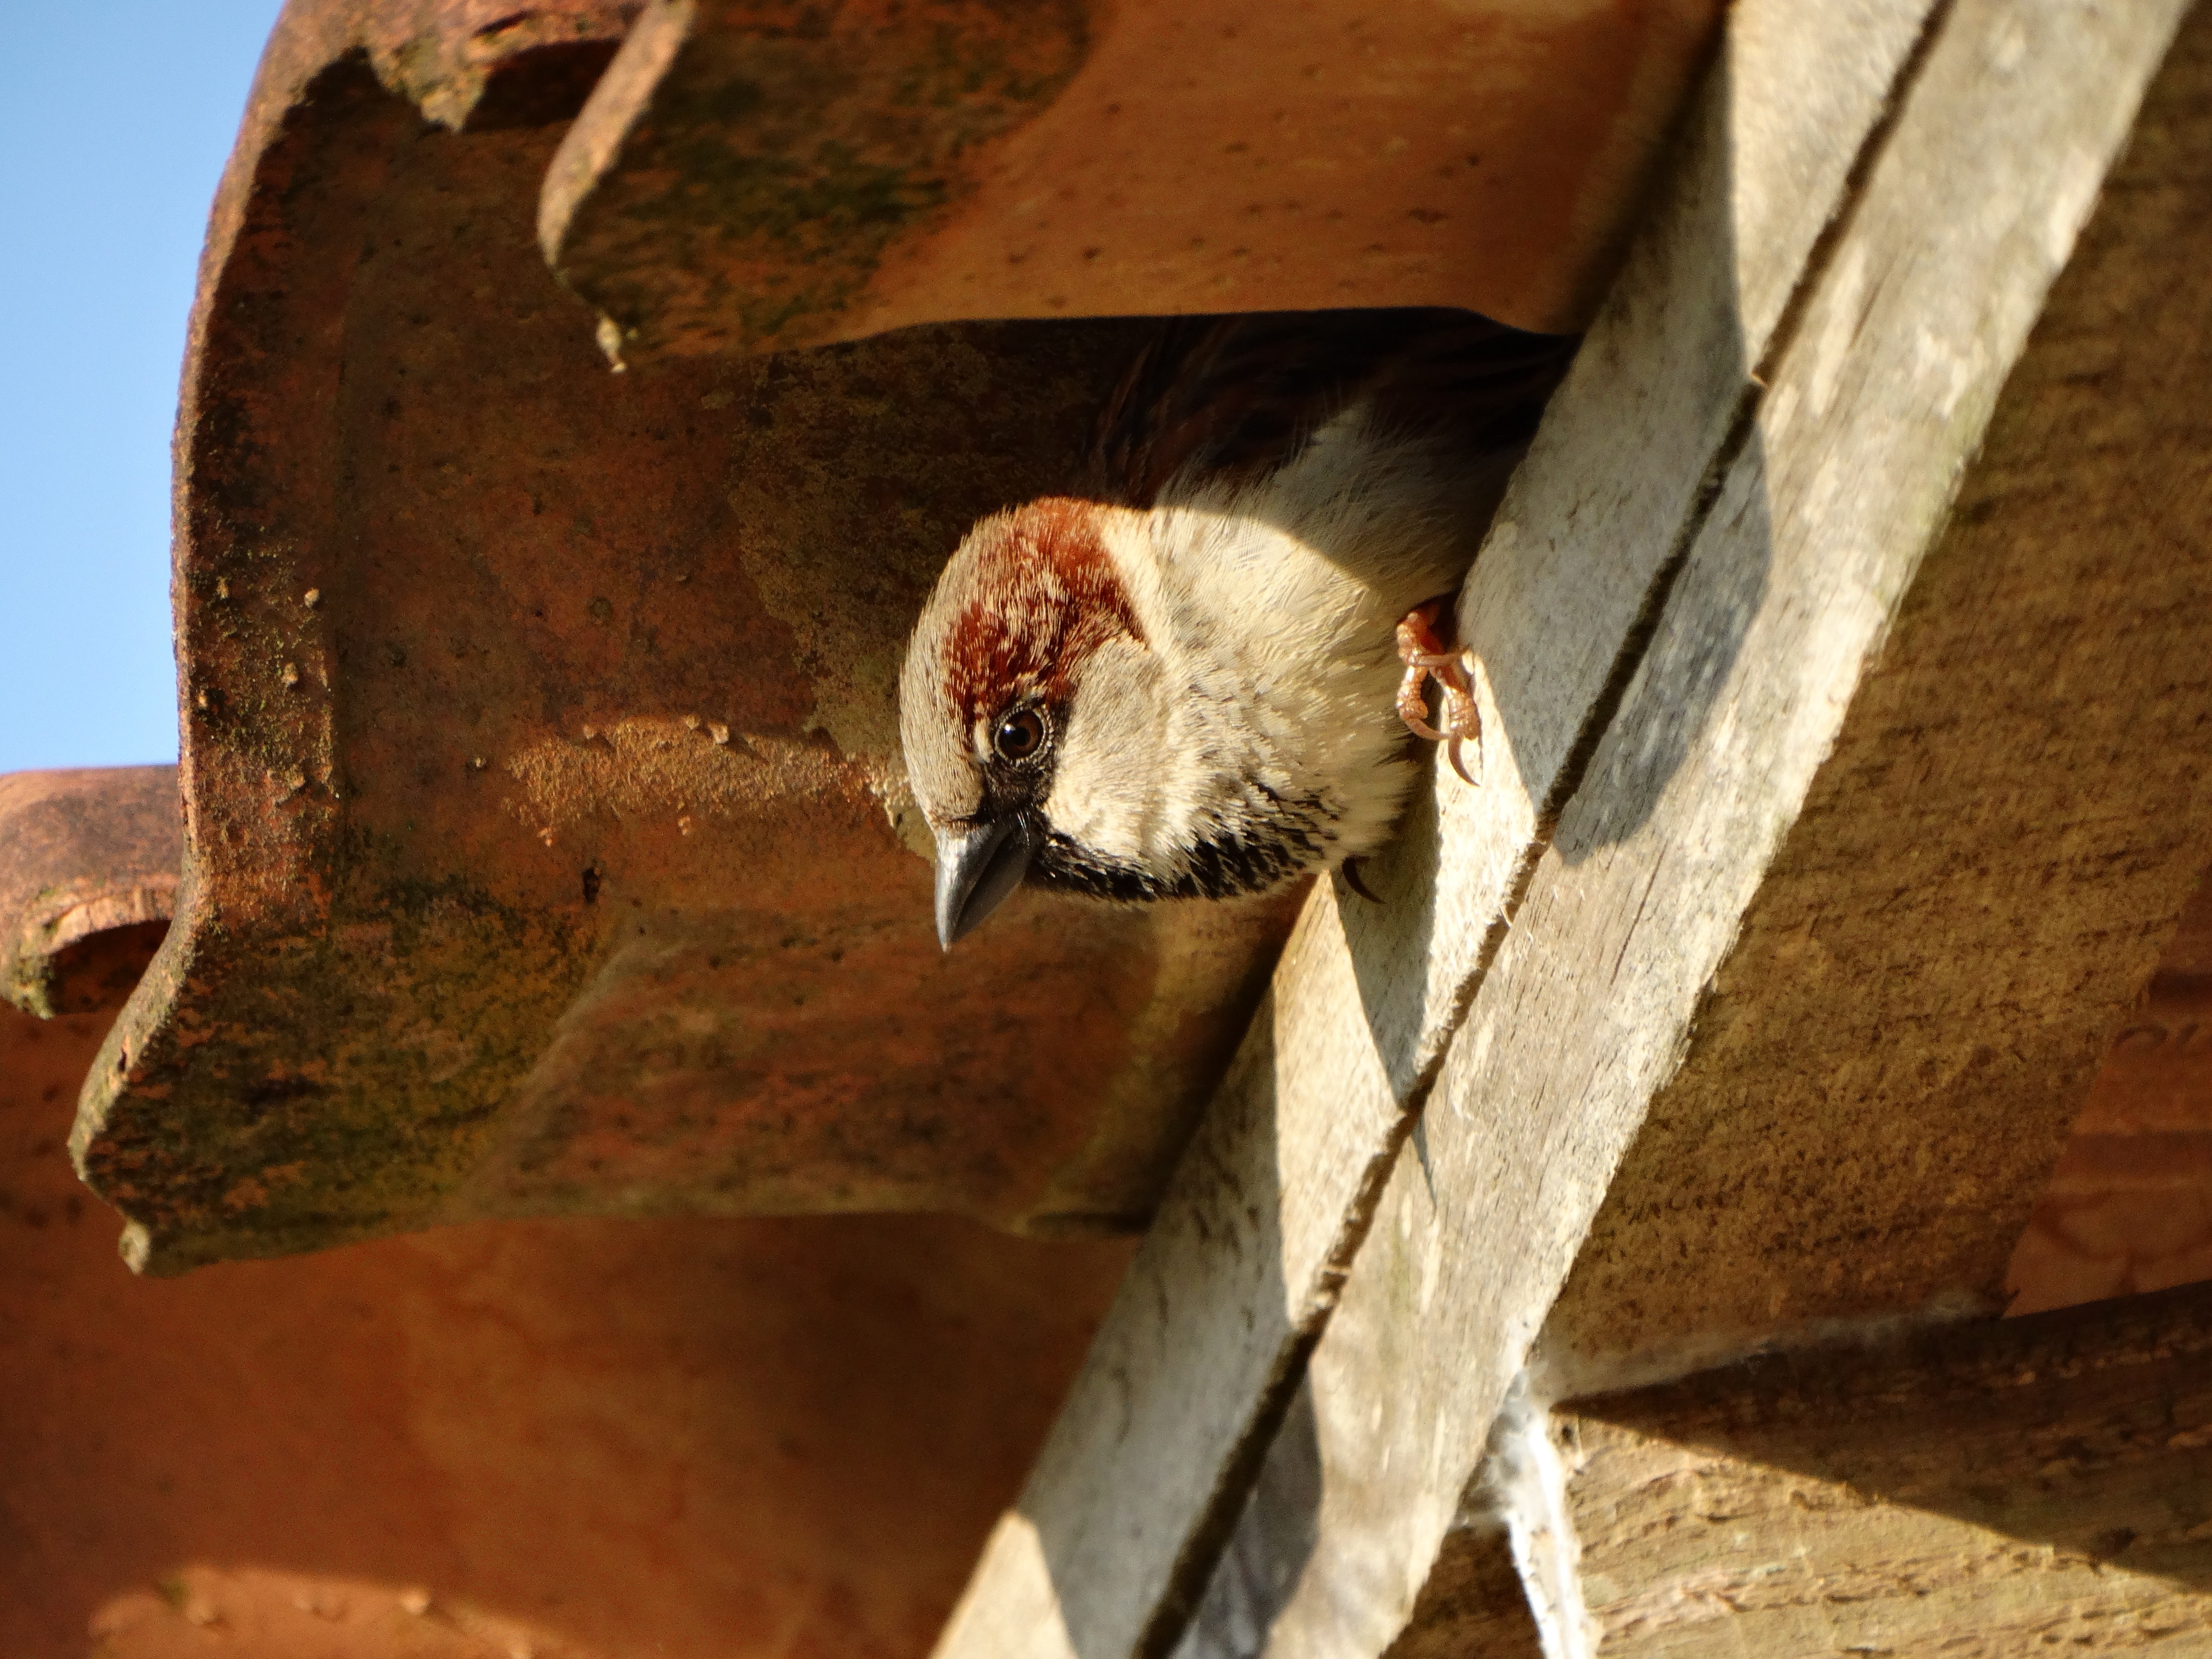
bird, wood, interior, wall, temple